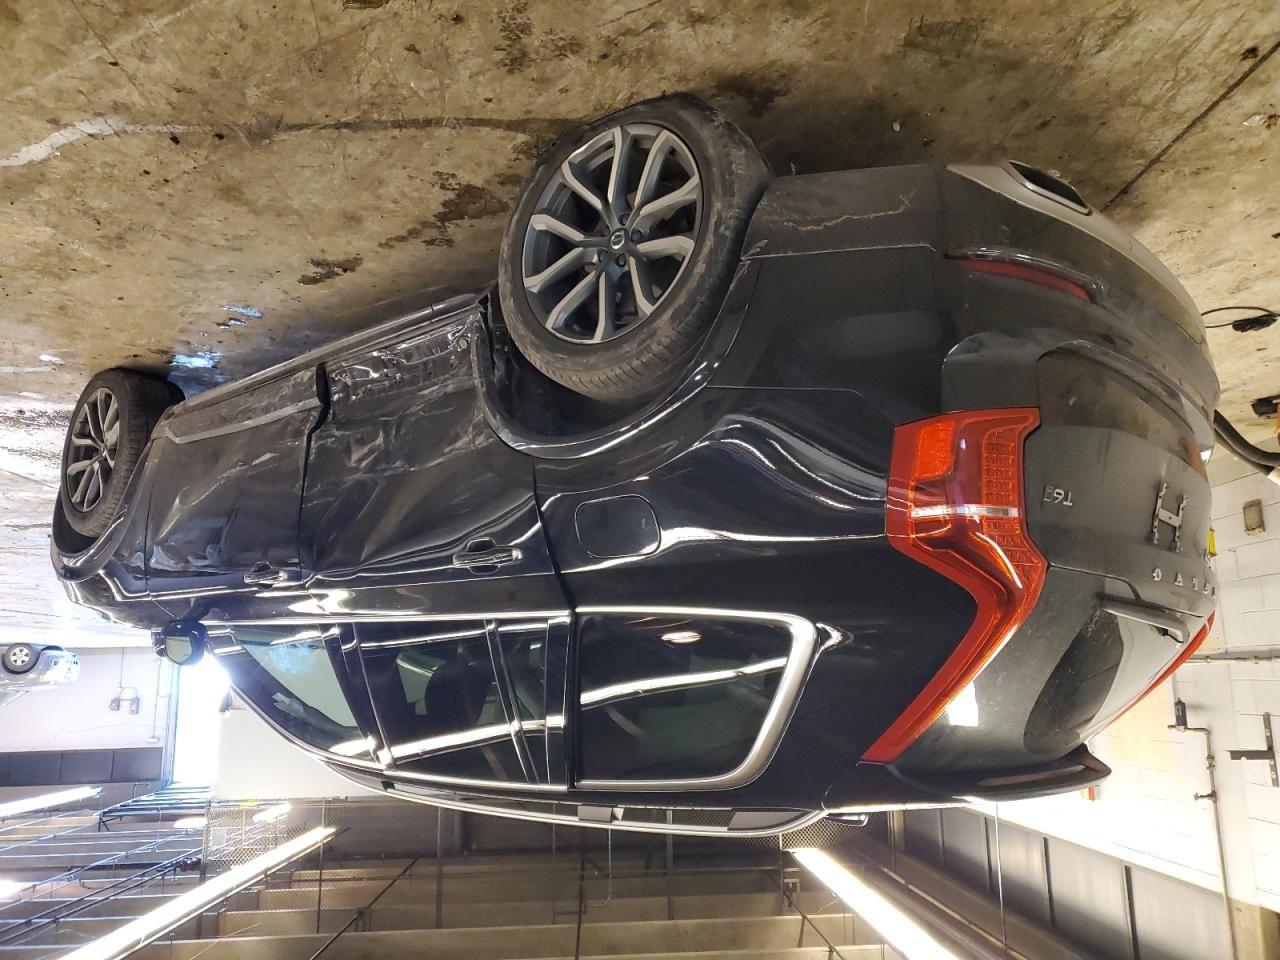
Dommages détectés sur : porte avant droite, porte arrière gauche, aile arrière gauche, feu arrière droit, feu arrière gauche, plaque d'immatriculation arrière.
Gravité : mineur